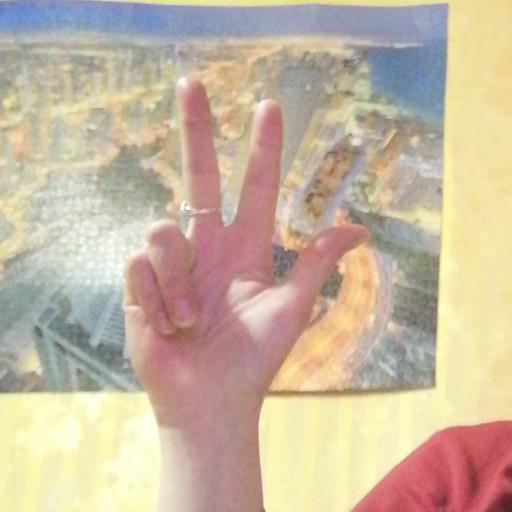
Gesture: three2